Four Frightened People

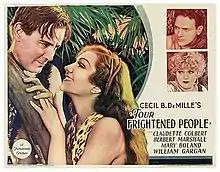
Theatrical poster

Four Frightened People is a 1934 American Pre-Code adventure film directed by Cecil B. DeMille and starring Claudette Colbert, Herbert Marshall, Mary Boland, and William Gargan. It is based on the 1931 novel by E. Arnot Robertson.